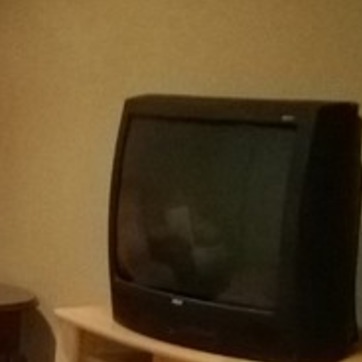
Material: glass